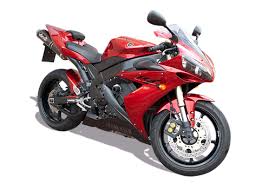
Vehicle type: Motorcycles